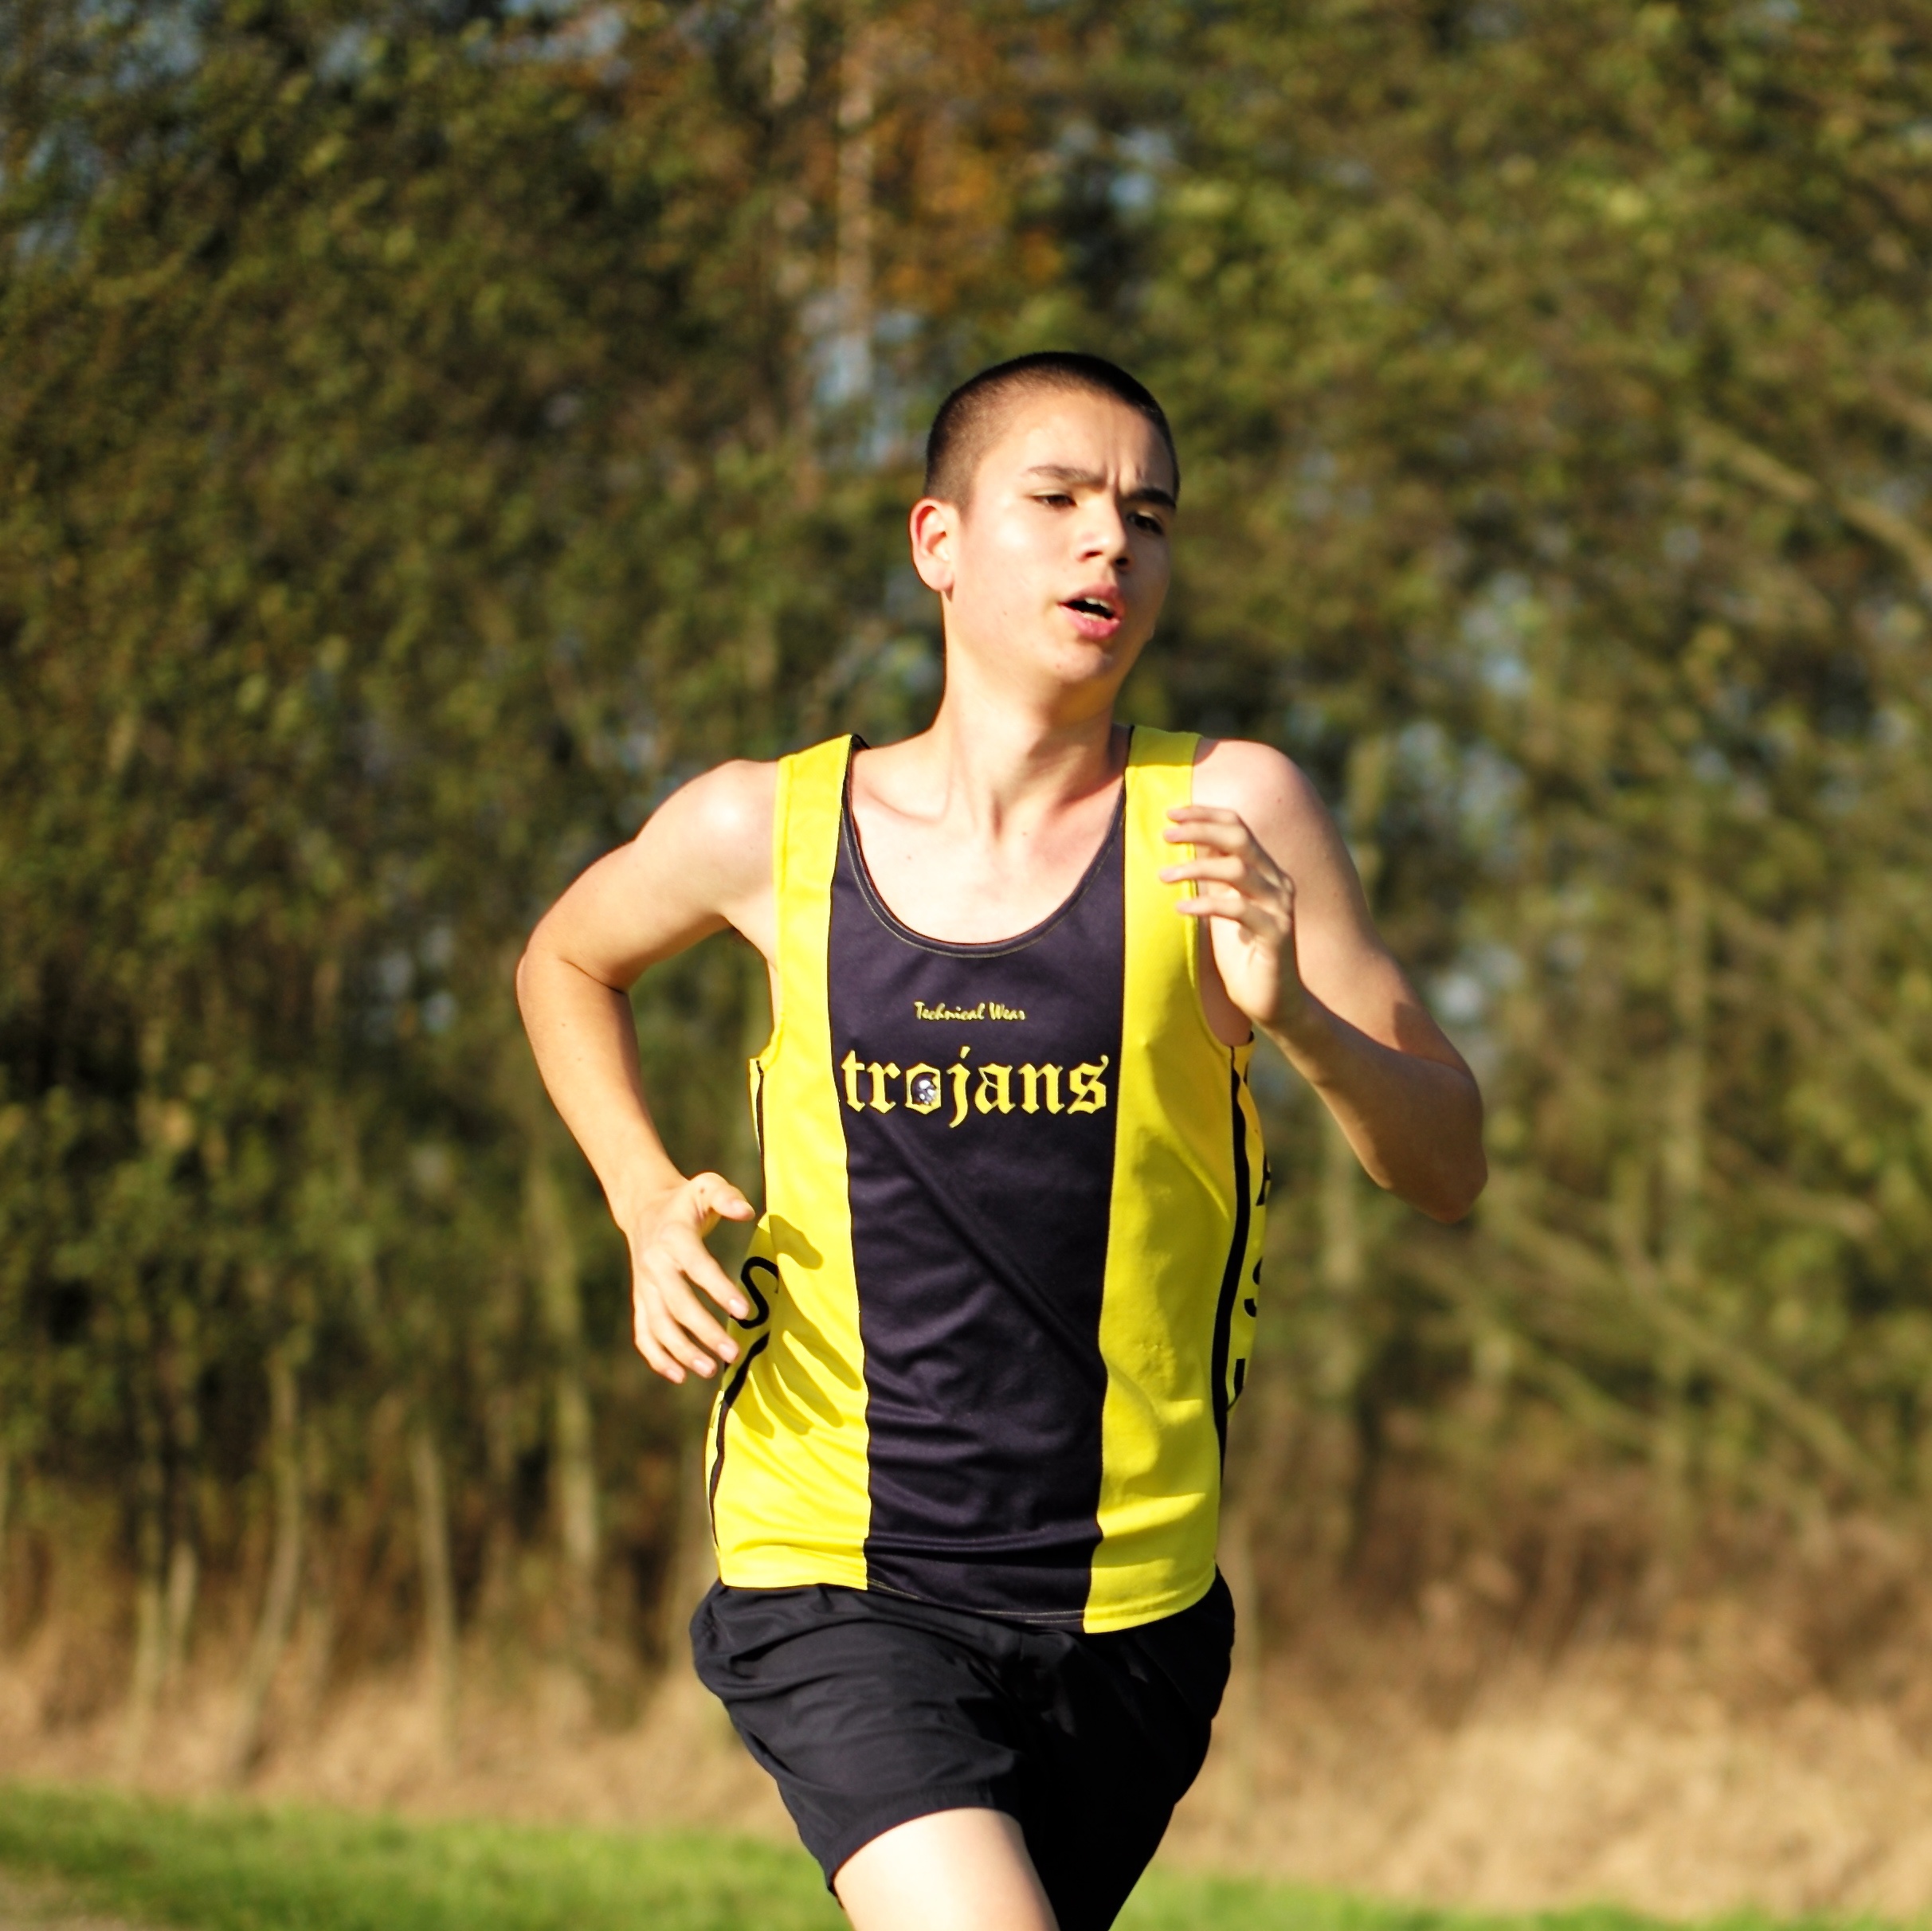
person, girl, sport, lake, boy, running, run, recreation, europe, high, jogging, runner, ash, crosscountry, race, competition, holland, netherlands, m, sports, school, runners, endurance, junior, leica, 240, varsity, athletics, meet, xc, sprint, valkenburg, physical exercise, outdoor recreation, human action, endurance sports, ultramarathon, duathlon, cross country running